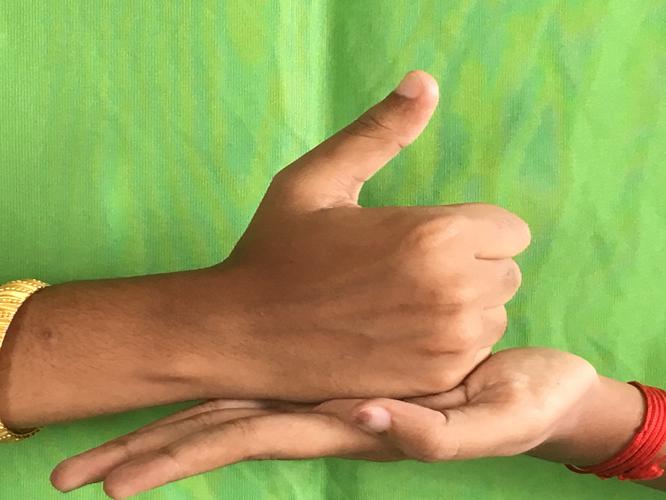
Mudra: Shivalinga
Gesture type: double_hand